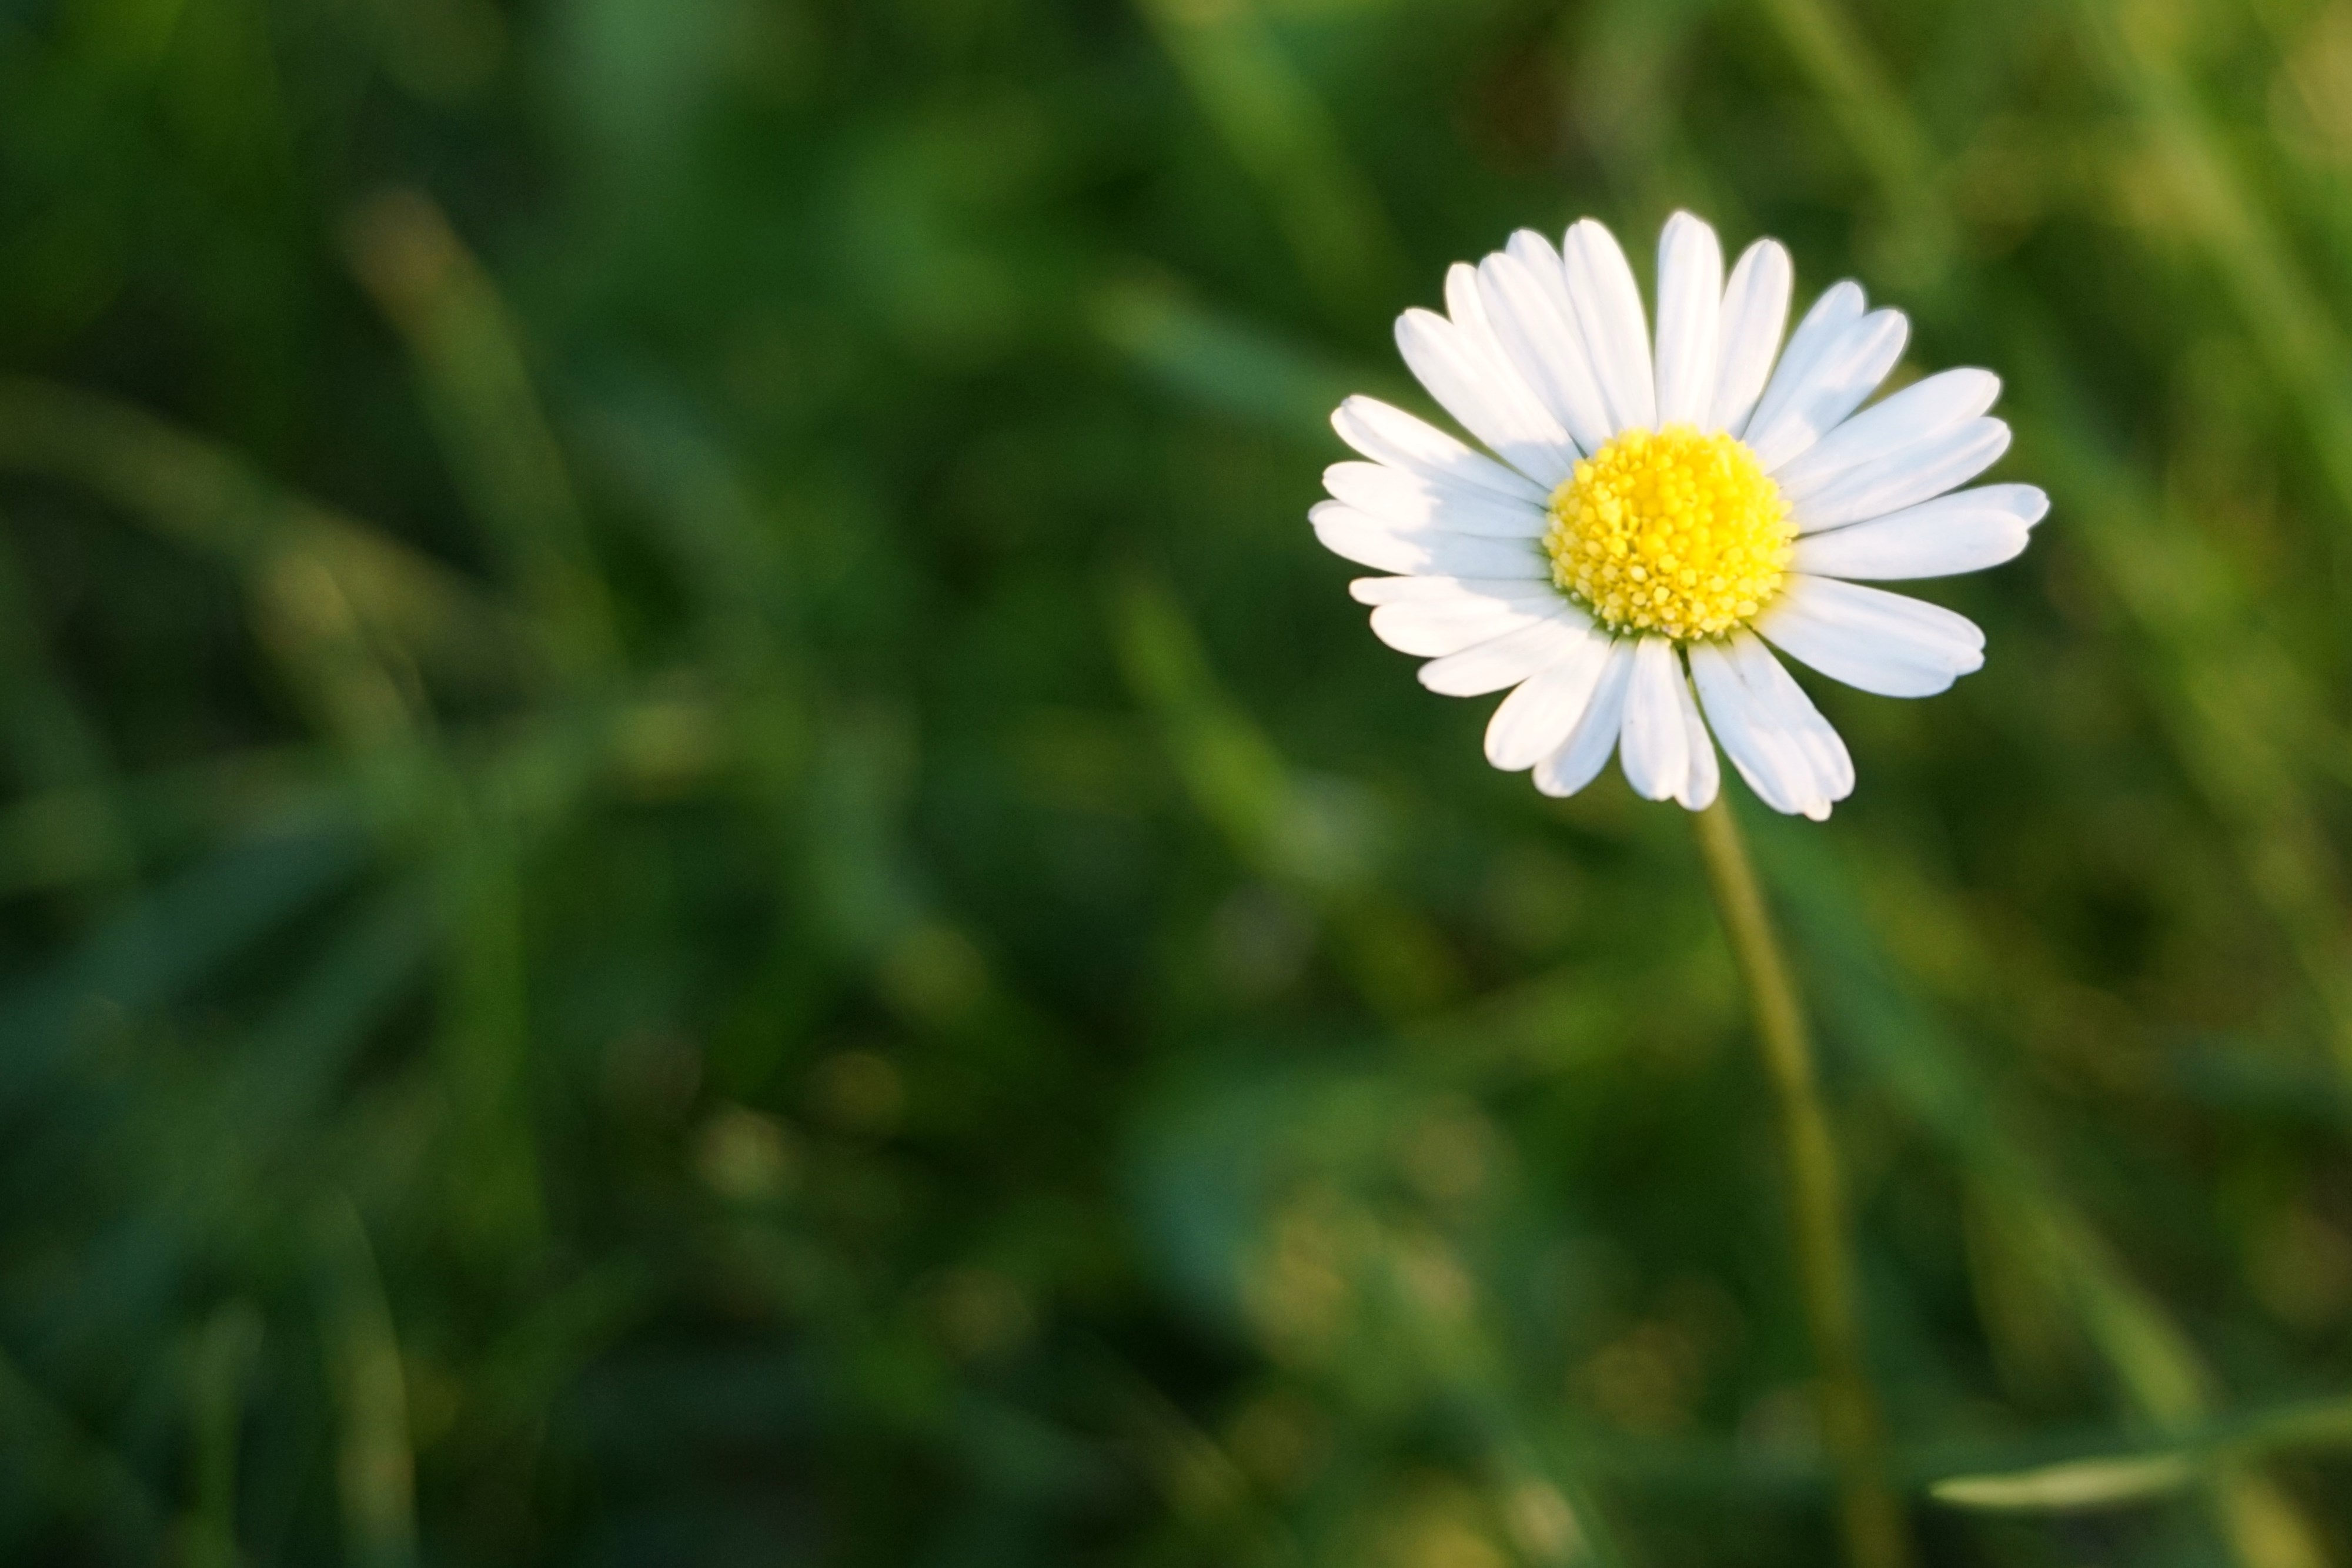
nature, grass, blossom, plant, white, field, meadow, prairie, sunlight, flower, petal, bloom, daisy, green, botany, yellow, flora, white flower, wildflower, close up, wild flowers, rush, macro photography, flowering plant, daisy family, in the grass, oxeye daisy, grass family, plant stem, land plant, chamaemelum nobile